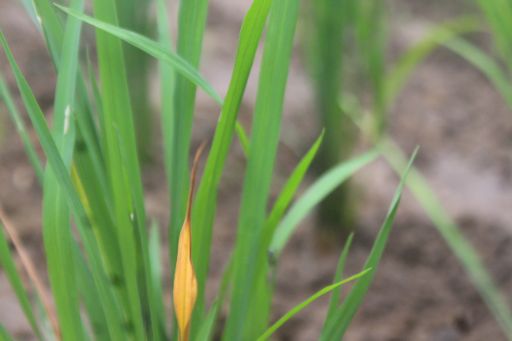
Disease: Tungro